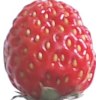
Label: strawberry